Mandaeism

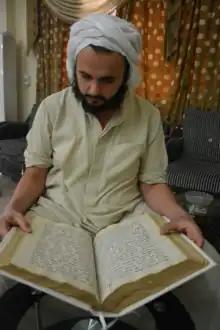
Mandaean priest reads from a religious text, Baghdad, Iraq, 2008.

The Mandaeans have a large corpus of religious scriptures, the most important of which is the "Ginza Rabba" or "Ginza", a collection of history, theology, and prayers. The "Ginza Rabba" is divided into two halves—the "Genzā Smālā" or "Left Ginza", and the "Genzā Yeminā" or "Right Ginza". By consulting the colophons in the "Left Ginza", Jorunn J. Buckley has identified an uninterrupted chain of copyists to the late second or early third century. The colophons attest to the existence of the Mandaeans during the late Parthian Empire.